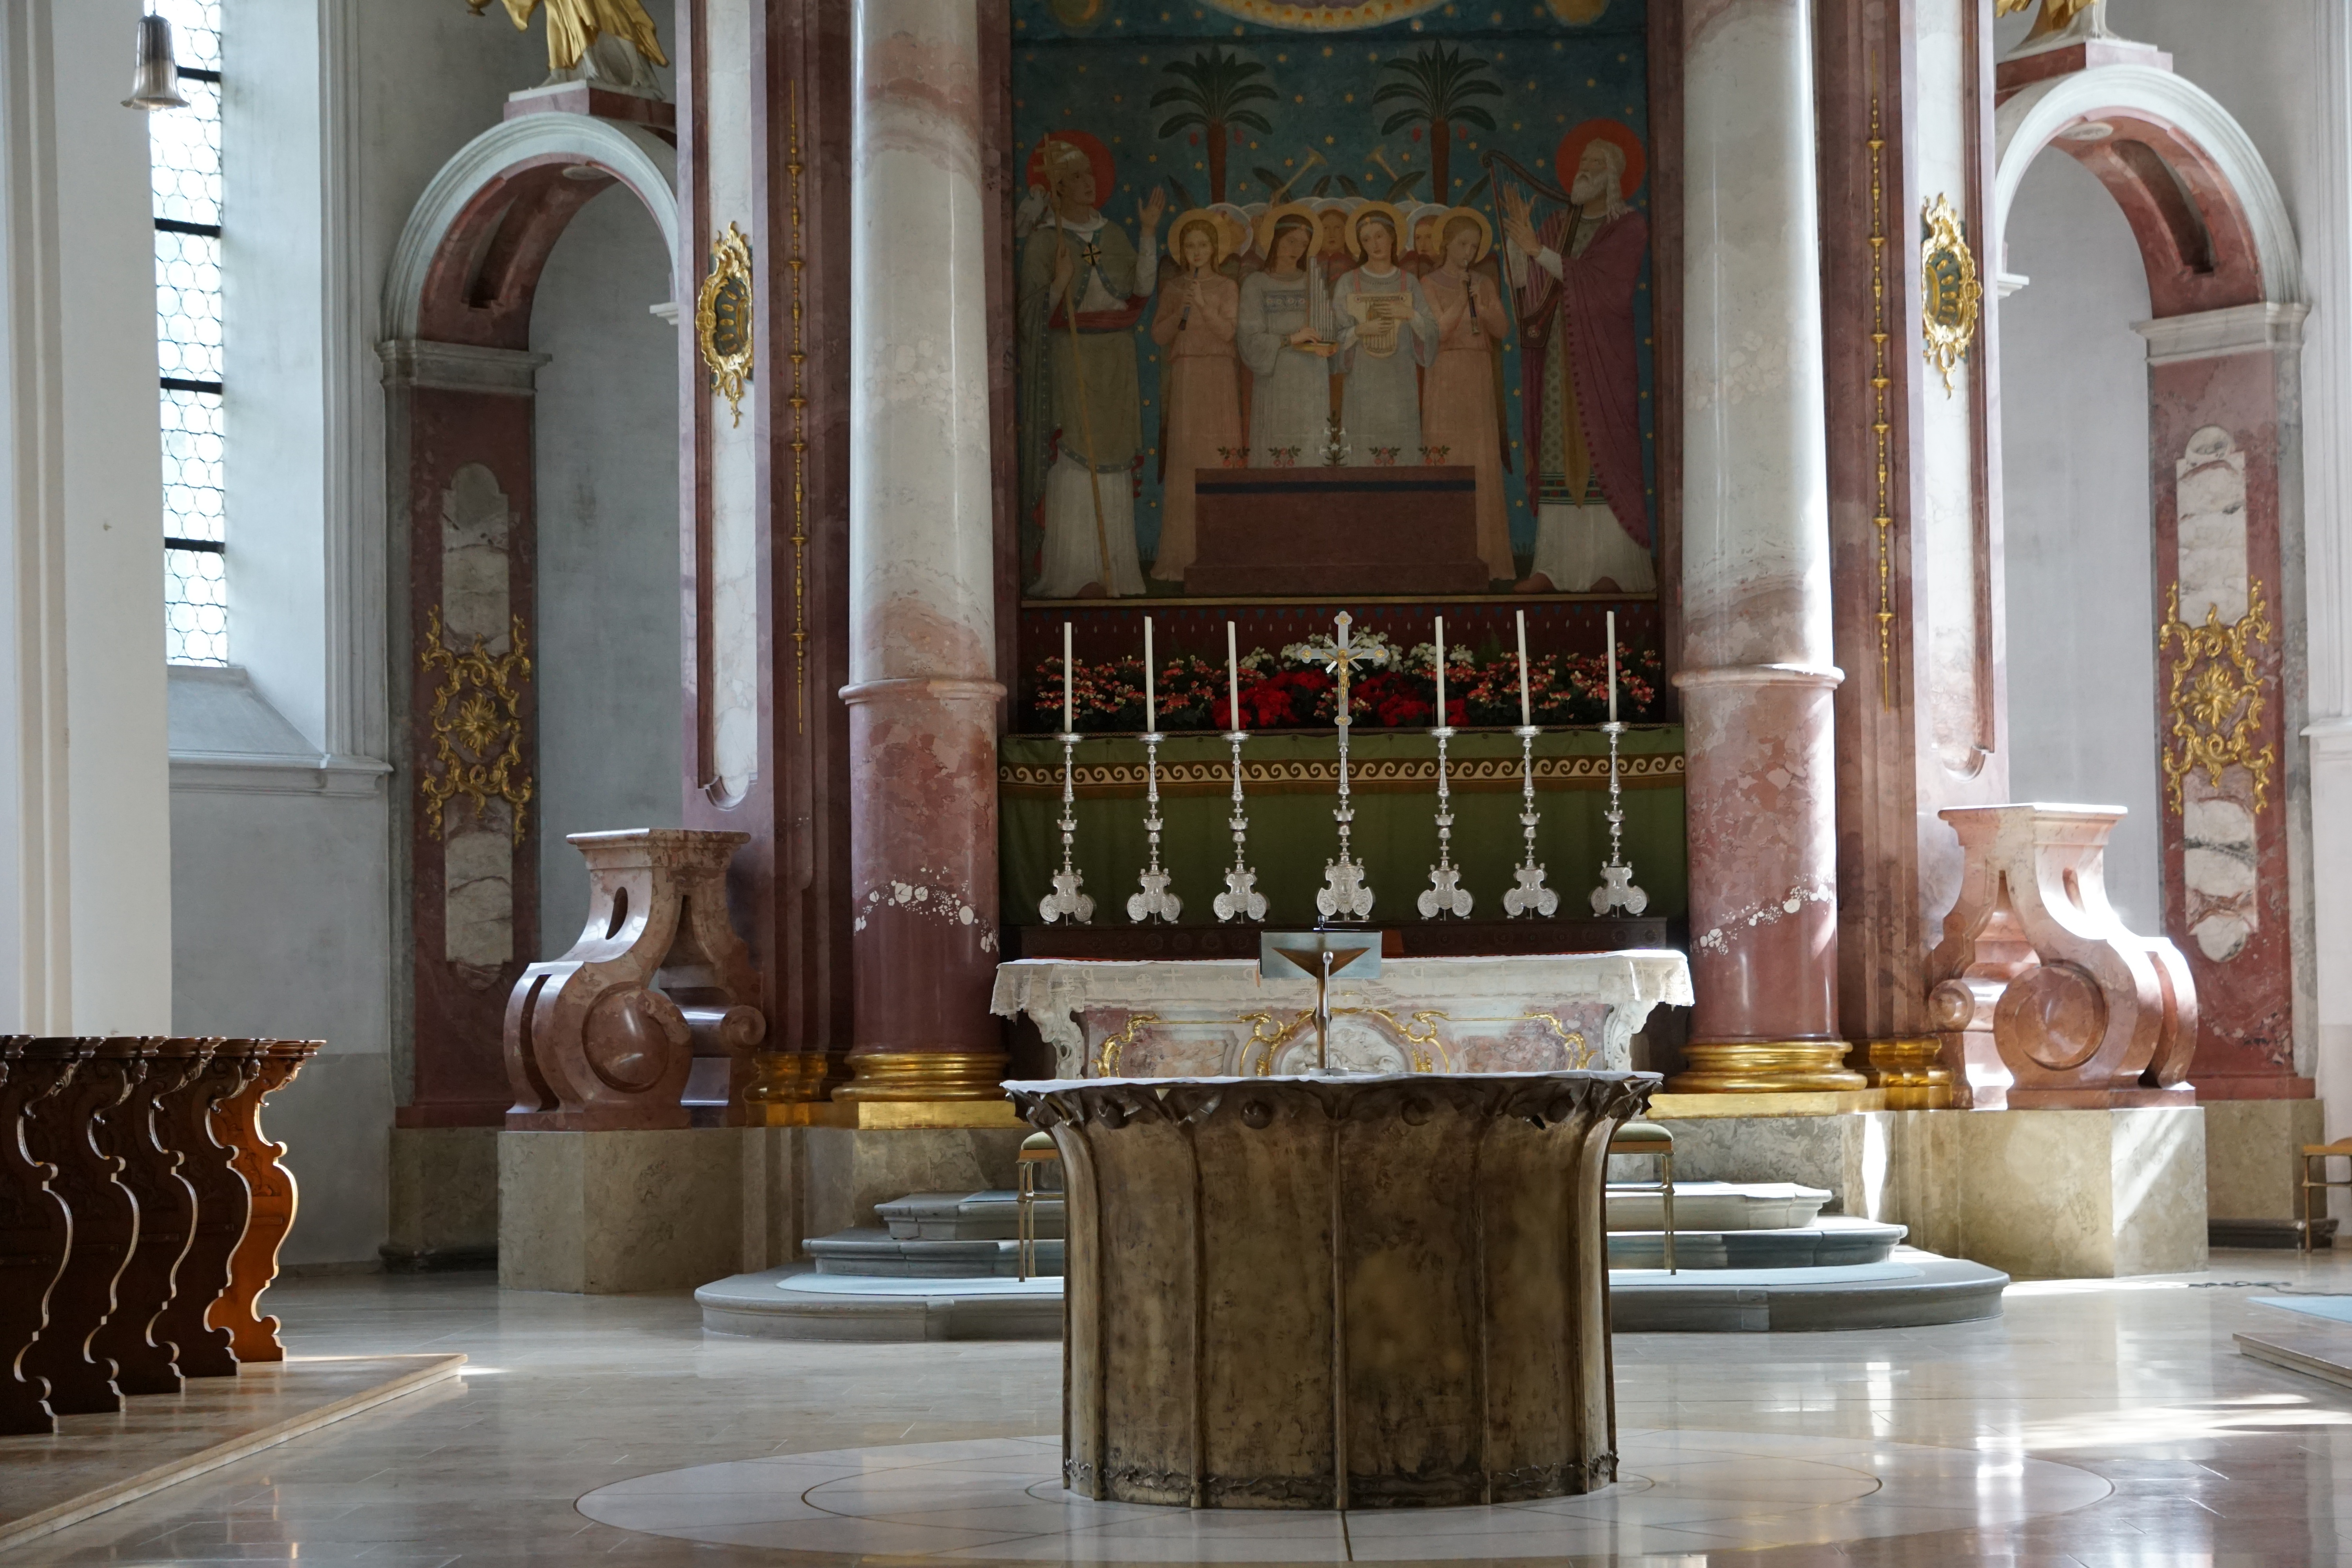
architecture, pillar, religion, church, chapel, room, place of worship, interior design, altar, faith, monastery, maria, jesus, germany, synagogue, image, estate, baroque, god, dining room, beuron